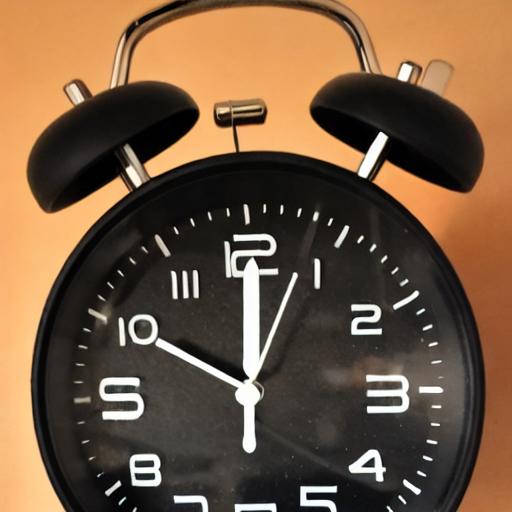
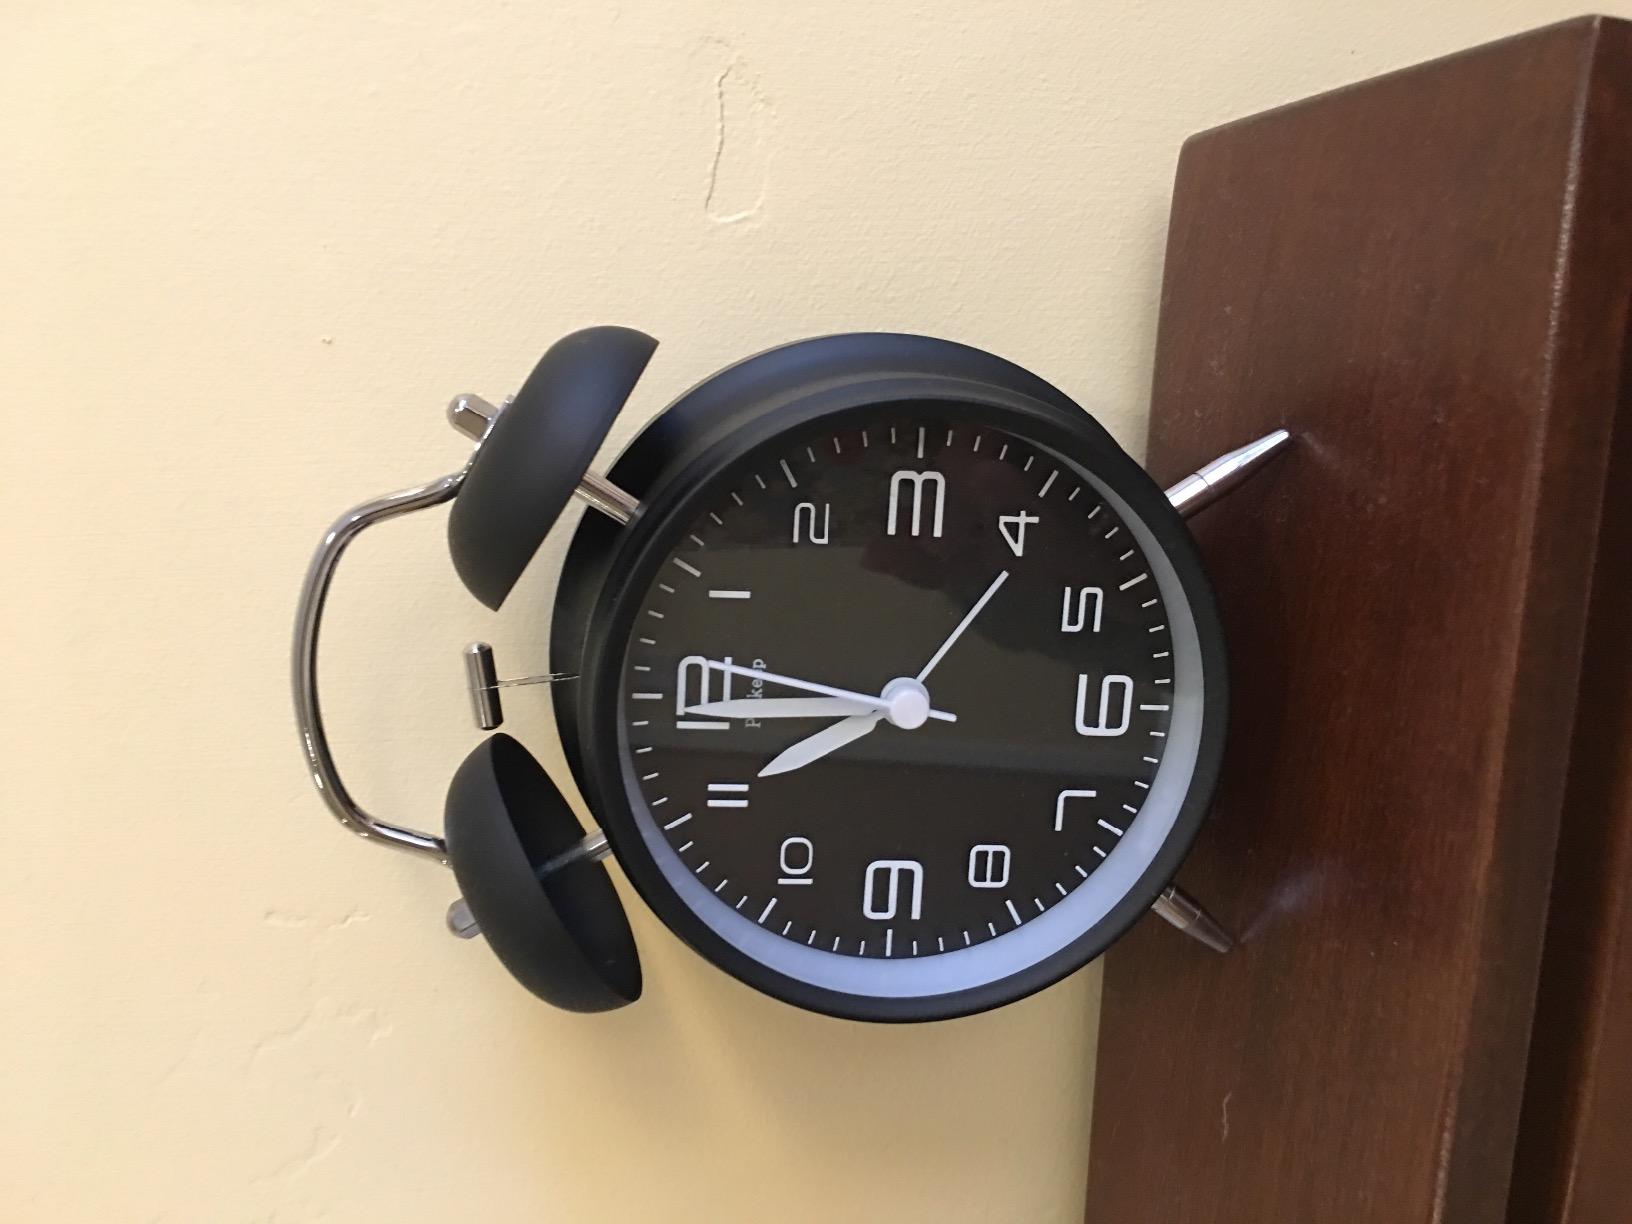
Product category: clock
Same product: no